Ahmad Dahlan

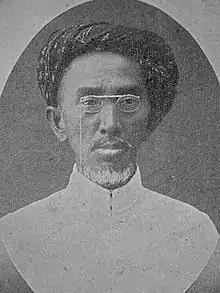
Photo of Ahmad Dahlan, unknown date

Kyai Haji Ahmad Dahlan (born as Muhammad Darwis;‎ ;‎ 1 August 1868 – 23 February 1923), often abbreviated to K.H. Ahmad Dahlan, was an Indonesian Muslim religious leader and revivalist, who established the Muhammadiyah organization. Which would become one of the largest Muslim organizations in Indonesia, second only to the Nahdlatul Ulama. Born in Kauman, Yogyakarta, he was the son of an imam of a local mosque and traced his origins from the lineage of Muhammad. Ahmad Dahlan performed the Hajj pilgrimage when he was 15 years old, and he lived in Mecca for another five years.